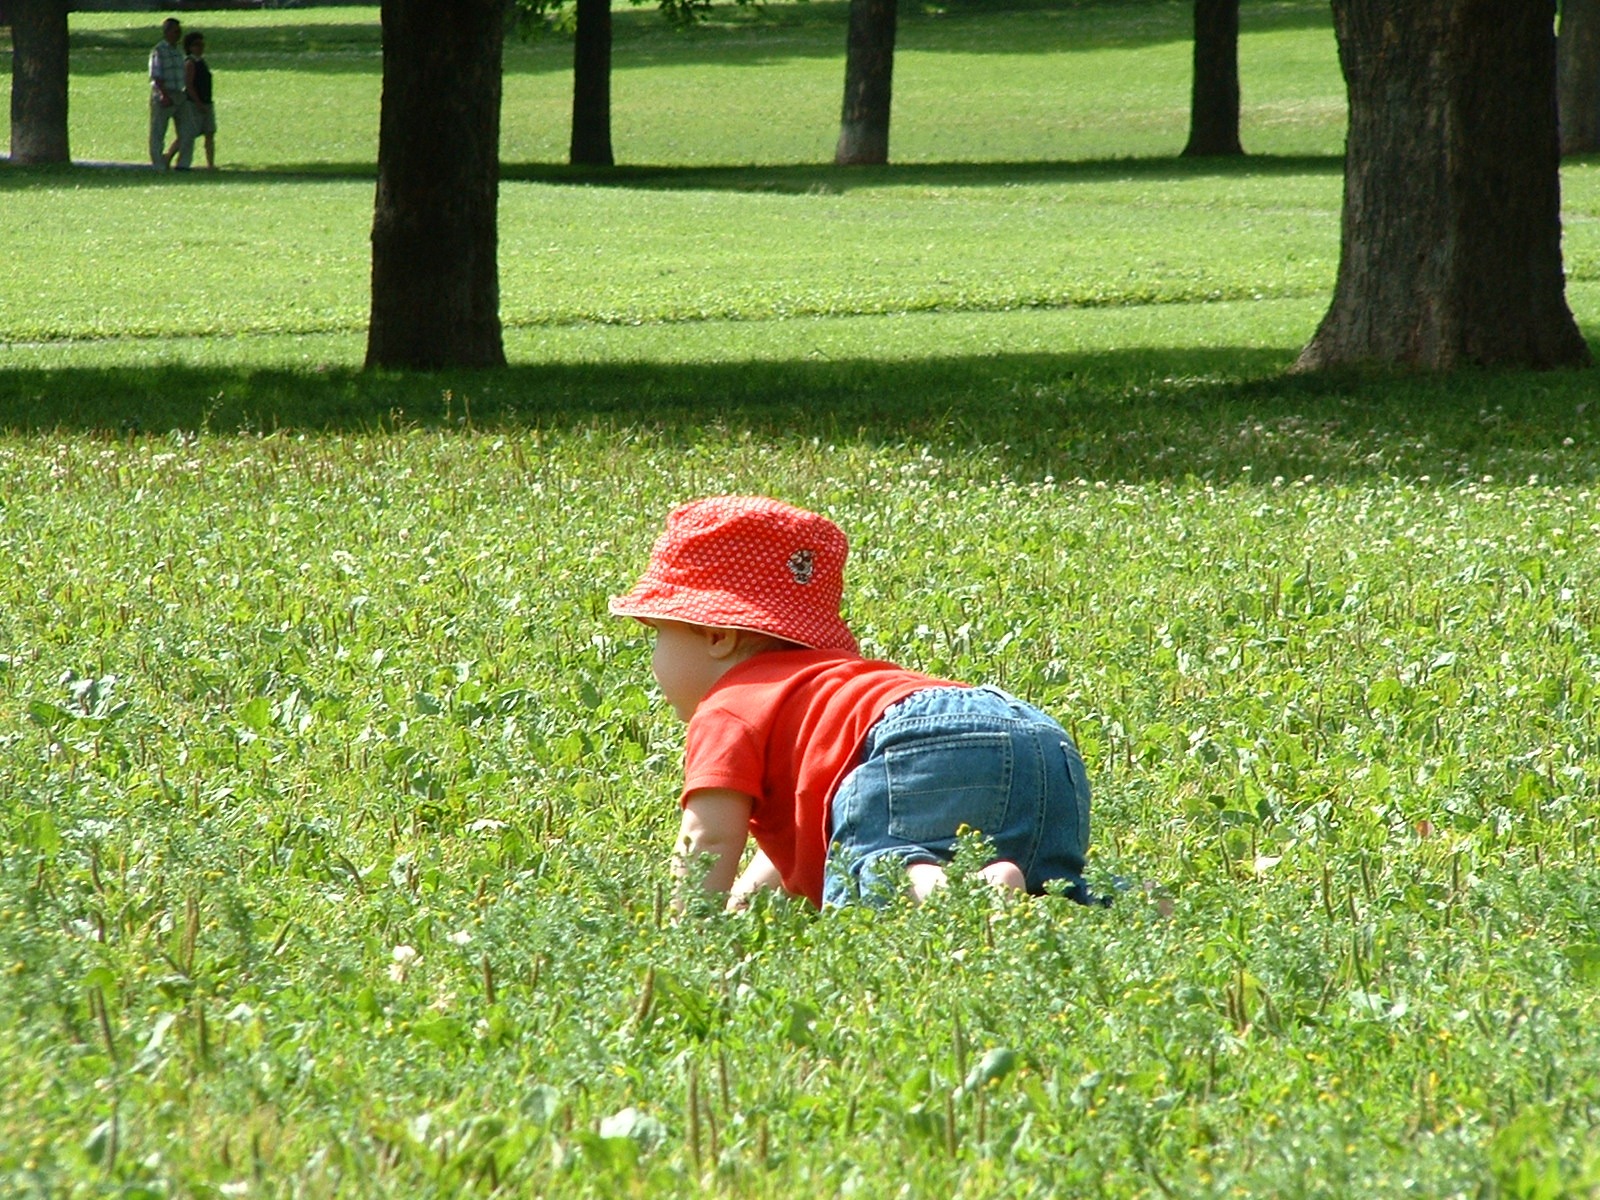
grass, lawn, meadow, play, flower, green, park, children, three, human positions